Rawlins Residential Historic District

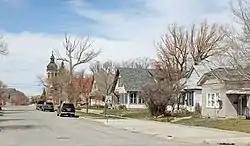
1st Street and East Pine in 2013

The Rawlins Residential Historic District abuts the north and east sides of the commercial district of Rawlins, Wyoming. United States. The area covers 15 blocks of small houses built between 1880 and 1915 in a variety of styles. The area was part of Union Pacific Railway property that was incorporated into Rawlins. One defining feature of the houses is a consistent use of locally quarried stone in foundations and landscape walls. Apart from the houses, St. Joseph's Catholic Church is also within the district. Styles include Queen Anne, cottage and bungalow style architecture.